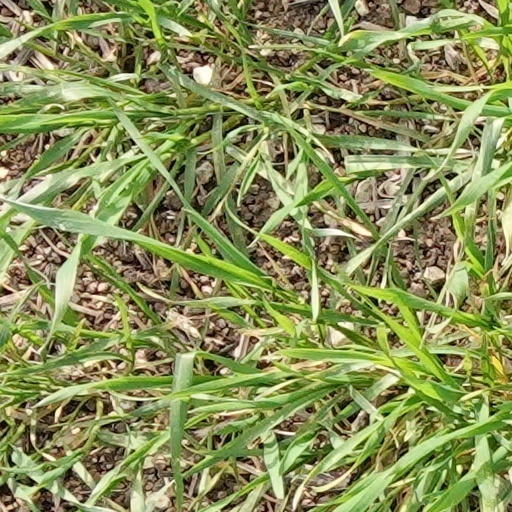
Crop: wheat